Tecumseh's War

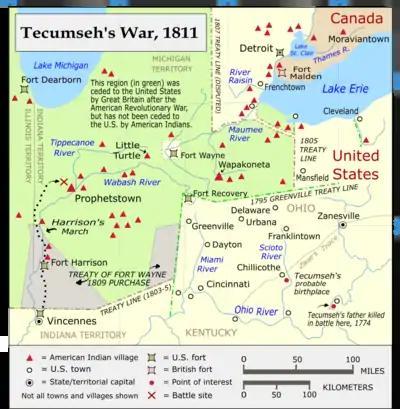

In May 1805, Lenape chief Buckongahelas, one of the most important native leaders in the region, died of either smallpox or influenza. The surrounding tribes believed his death was caused by a form of witchcraft, and a witch-hunt ensued, leading to the death of several suspected Lenape witches. The witch-hunts inspired a nativist religious revival led by Tecumseh's brother Tenskwatawa ("The Prophet"), who emerged in 1805 as a leader among the witch hunters. He quickly posed a threat to the influence of the accommodationist chiefs, to whom Buckongahelas had belonged.